Stratford-upon-Avon railway station

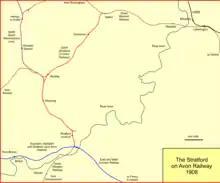
Map of railways in the area of Stratford-upon-Avon in 1908.

In 1908, Great Western Railway opened the North Warwickshire Line which incorporated parts of the two original branch lines into a new main line from Birmingham to Cheltenham. This placed Stratford-upon-Avon on the main line, which prompted the expansion of the station with a third platform being added.